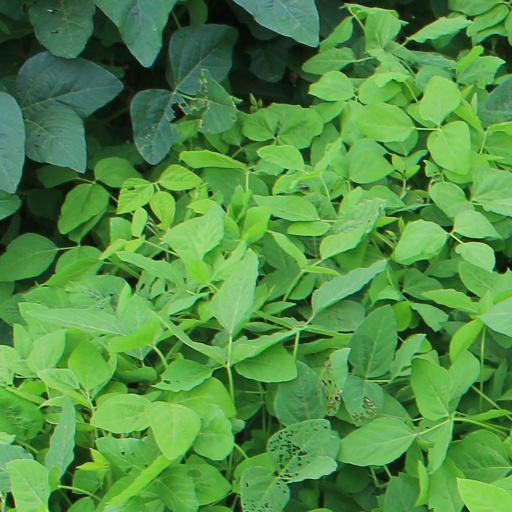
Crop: soybean